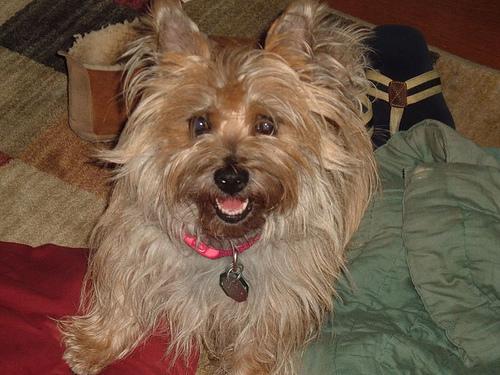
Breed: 211-n000009-cairn